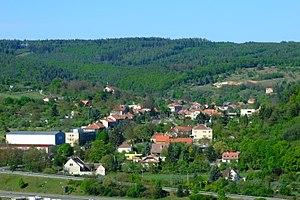
Lelekovice est une commune du district de Brno-Campagne, dans la région de Moravie-du-Sud, en République tchèque. Sa population s'élevait à 1 849 habitants en 2017.